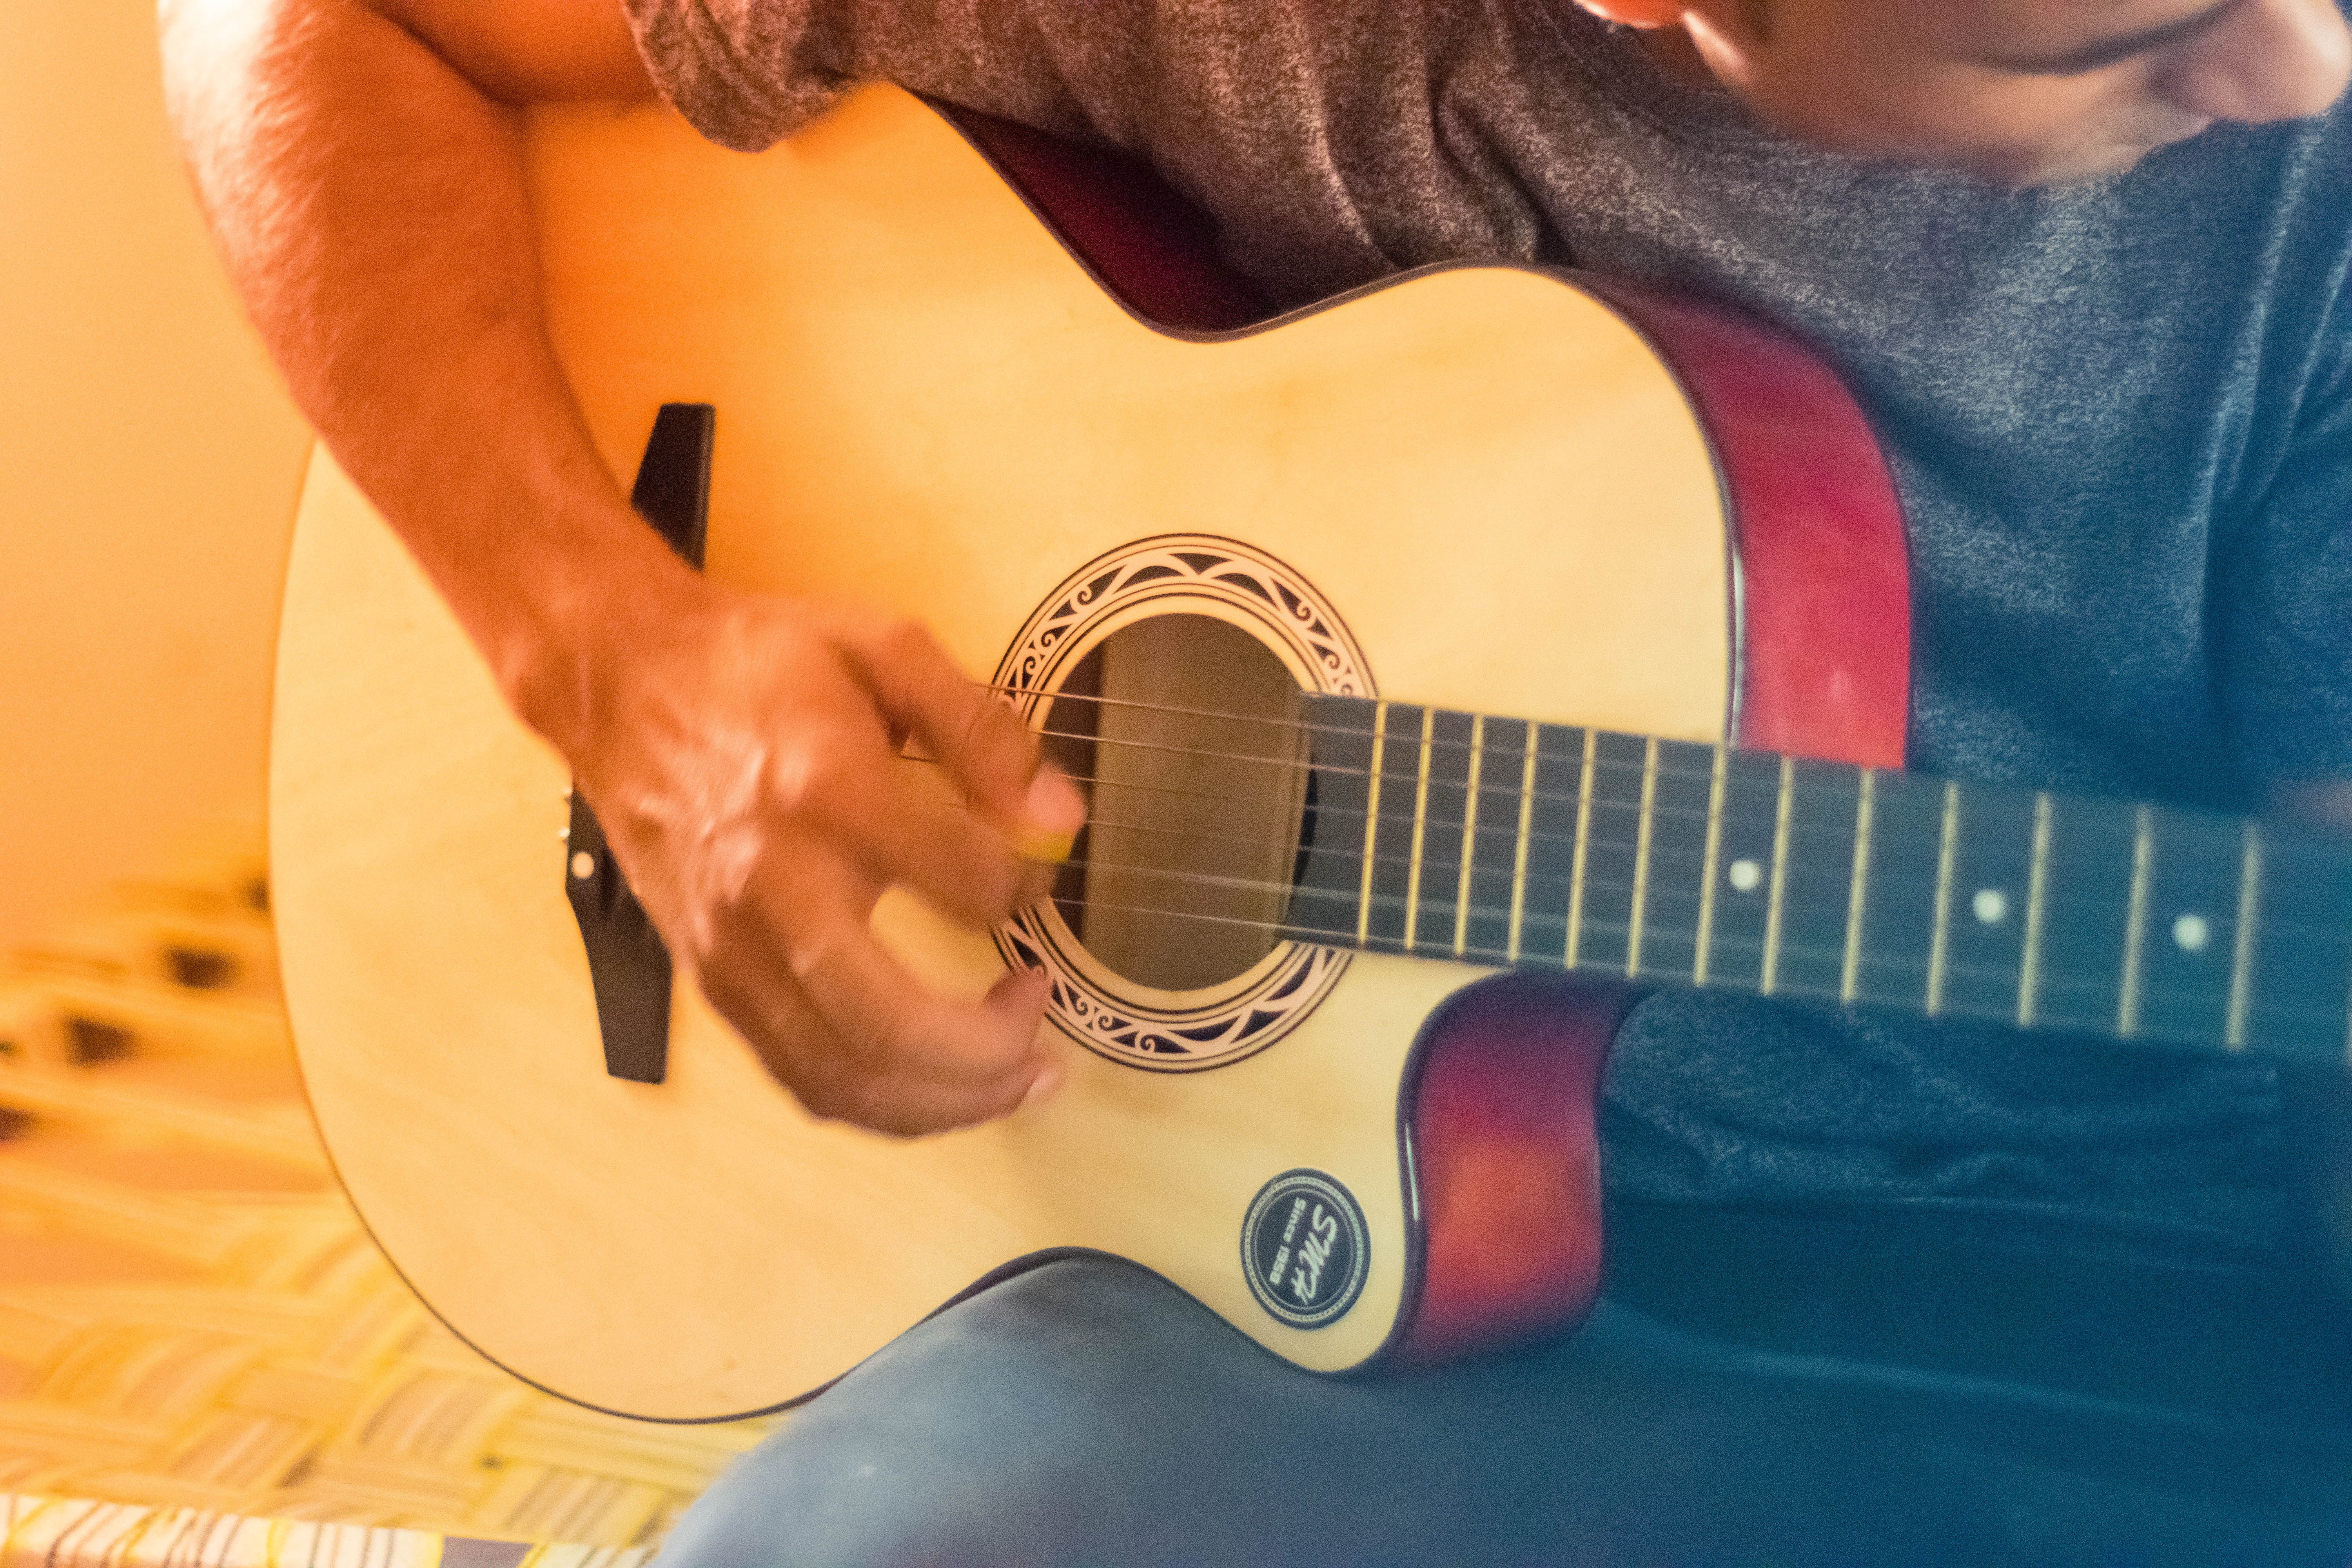
guitar, string instrument, musical instrument, acoustic guitar, plucked string instruments, guitarist, string instrument accessory, musician, music, acoustic electric guitar, cavaquinho, finger, guitar accessory, tiple, musical instrument accessory, hand, electric guitar, cuatro, ukulele, jarana jarocha, nail, Bajo sexto, slide guitar, jazz guitarist, bass guitar